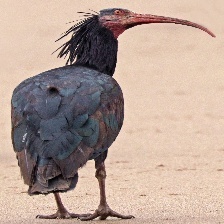
Species: BALD IBIS
Scientific name: GERONTICUS EREMITA